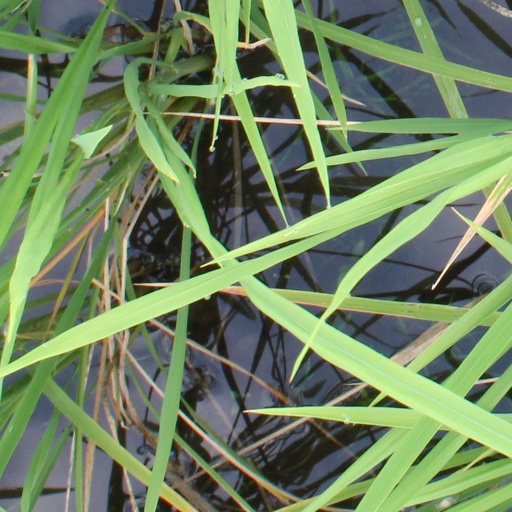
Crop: rice